Jeremiah 19

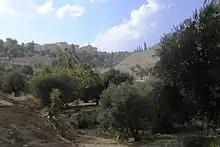
Valley of Hinnom, 2007.

Using the setting of the valley, Jeremiah prophecies the people's horrible future that make them "resort to cannibalism", as one of the "curses for covenant violation".